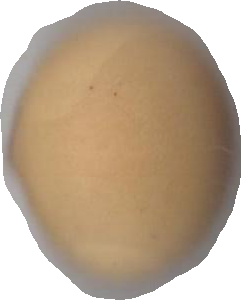
Variety: Dega